2020 All-Ireland Senior Hurling Championship

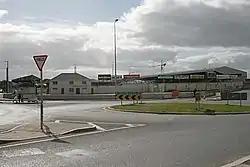
UPMC Nowlan Park

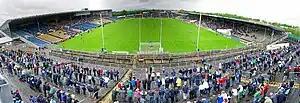
Semple Stadium

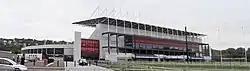
Páirc Uí Chaoimh

Five of the six Munster counties participate. Kerry compete in the Joe McDonagh Cup. The competition is entirely knock-out.